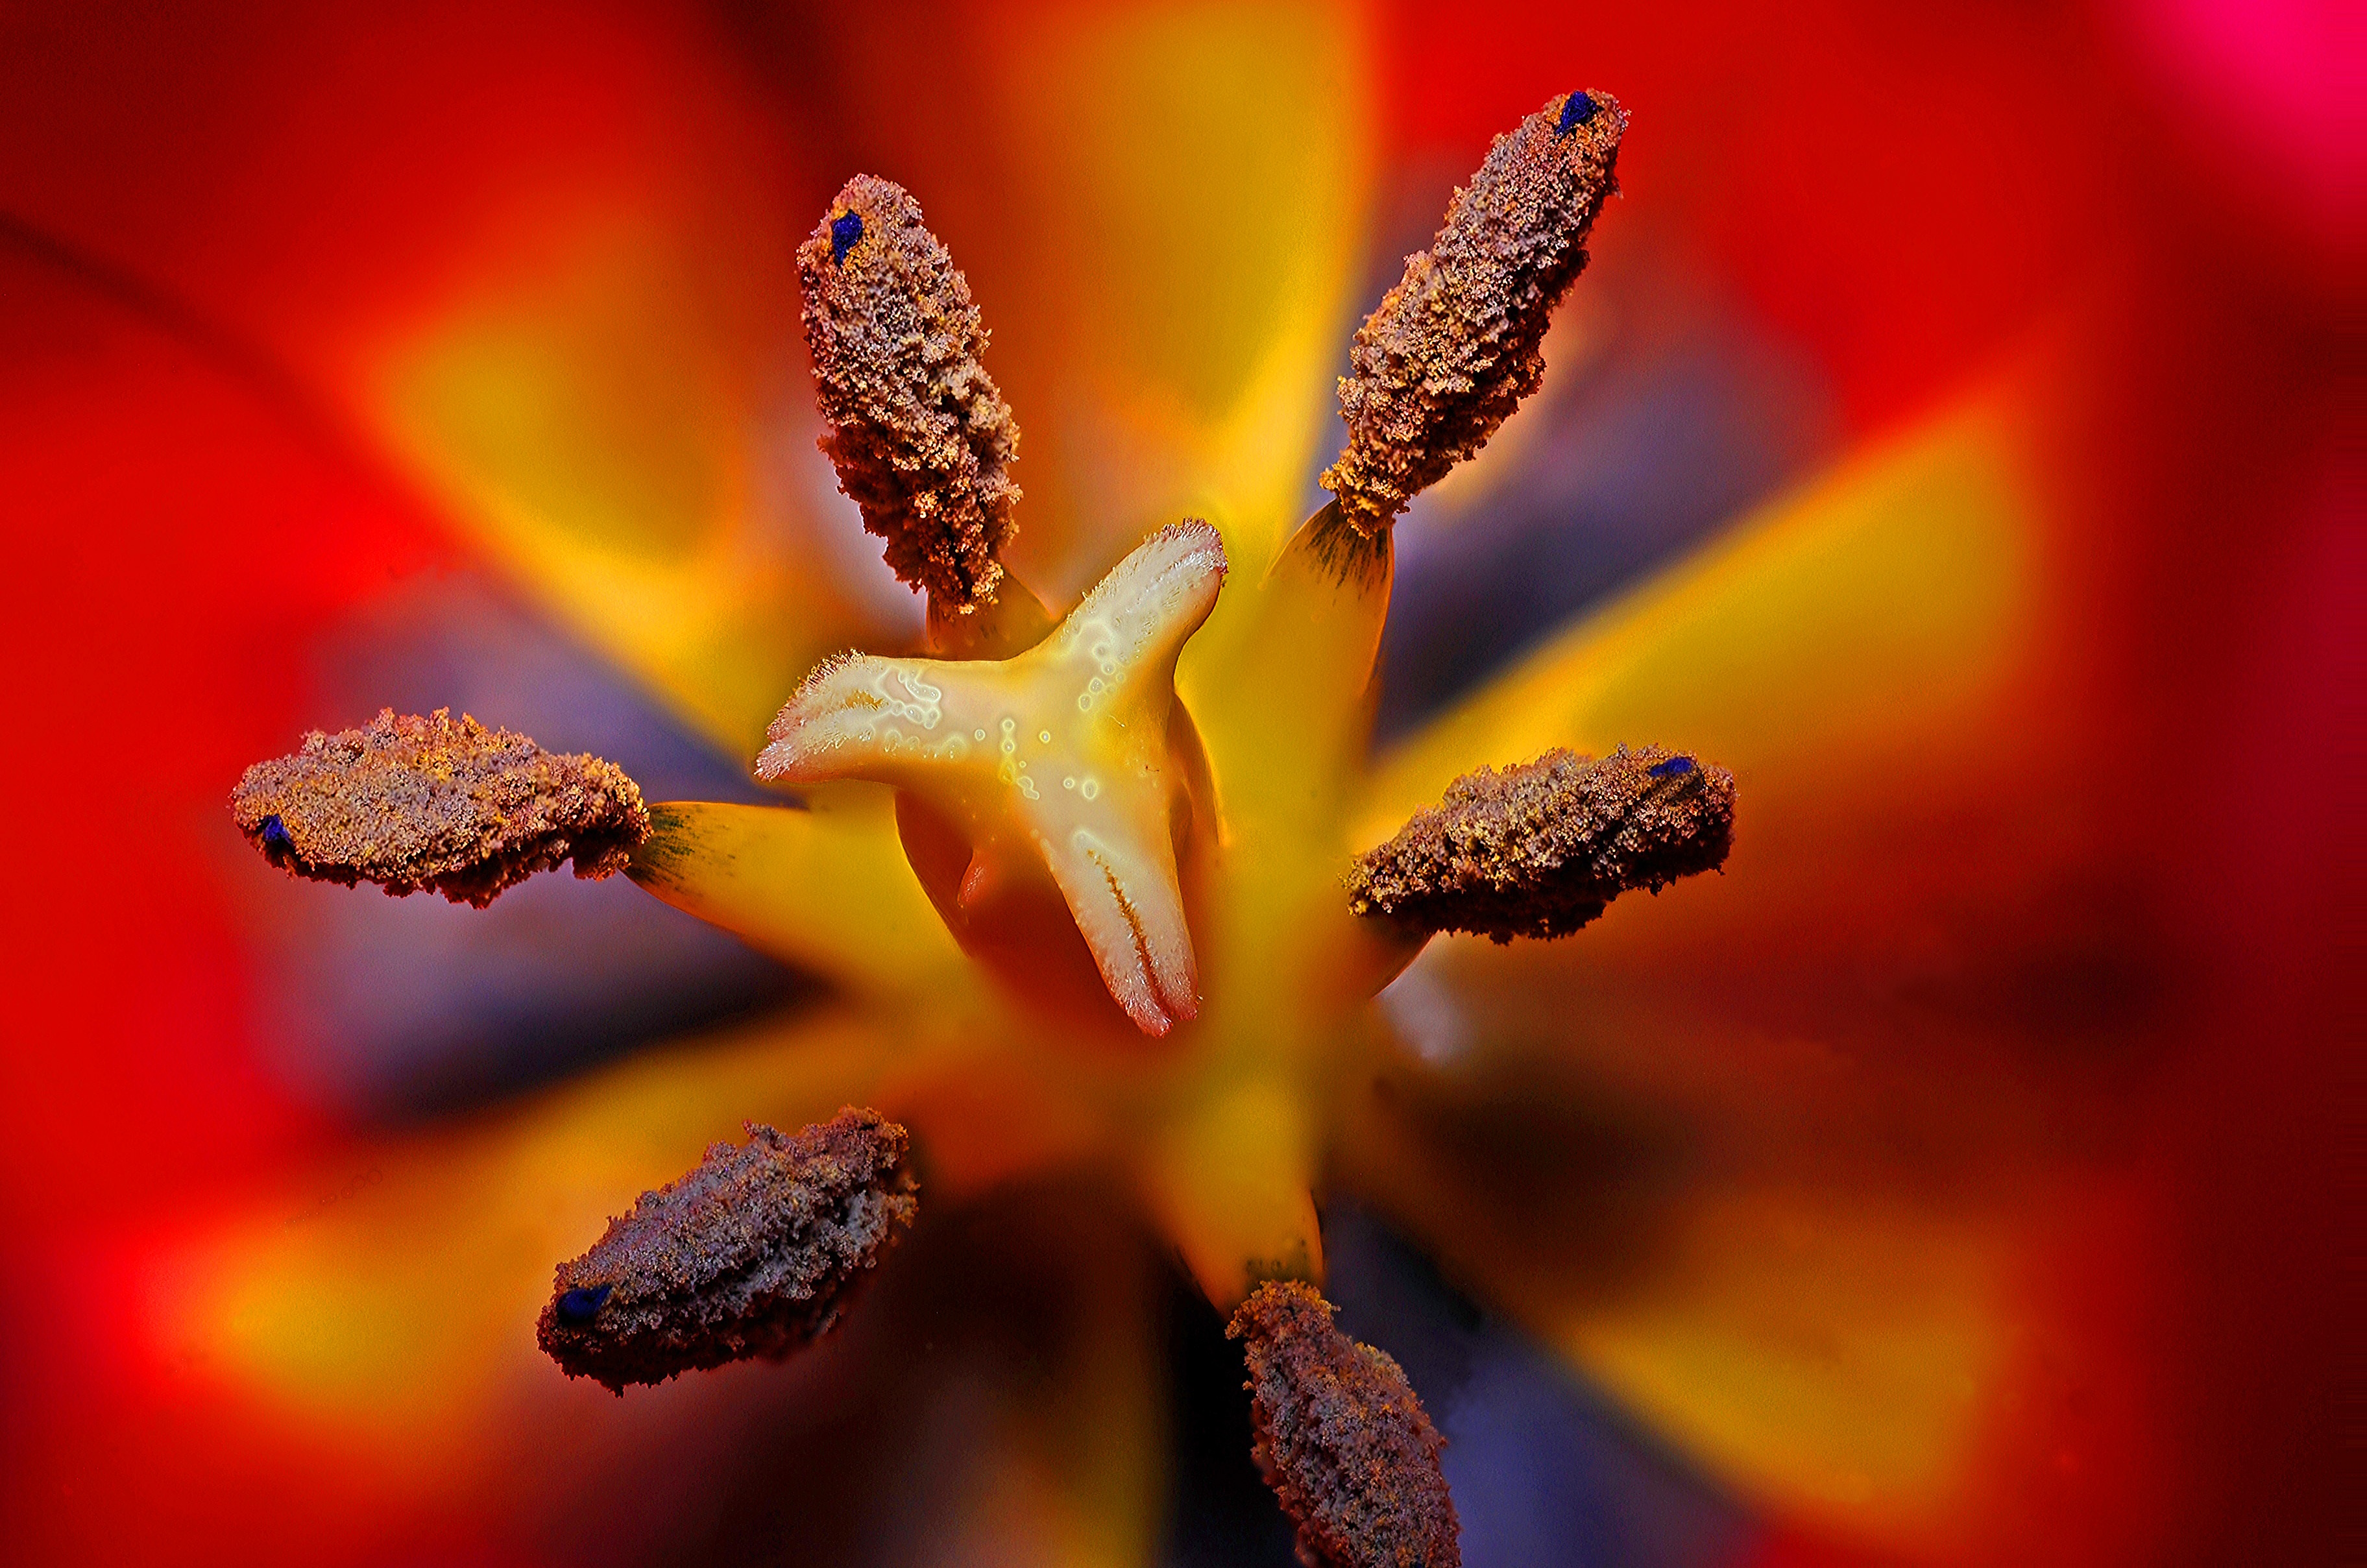
nature, blossom, plant, photography, sunlight, leaf, flower, petal, bloom, pollen, red, autumn, botany, yellow, flora, wildflower, close up, stamen, bud, macro photography, flowering plant, plant stem, computer wallpaper, land plant